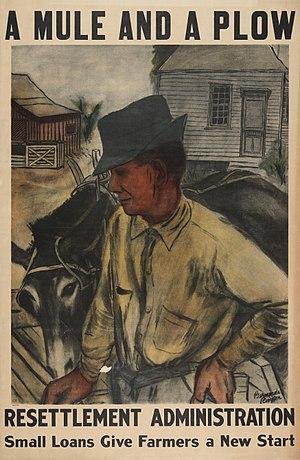
Les Raisins de la colère est un roman de John Steinbeck publié en 1939. L'auteur reçoit pour cette œuvre le prix Pulitzer en 1940.
La Farm Security Administration est un organisme américain créé par le ministère de l'agriculture en 1937, chargé d'aider les fermiers les plus pauvres touchés par la Grande Dépression.